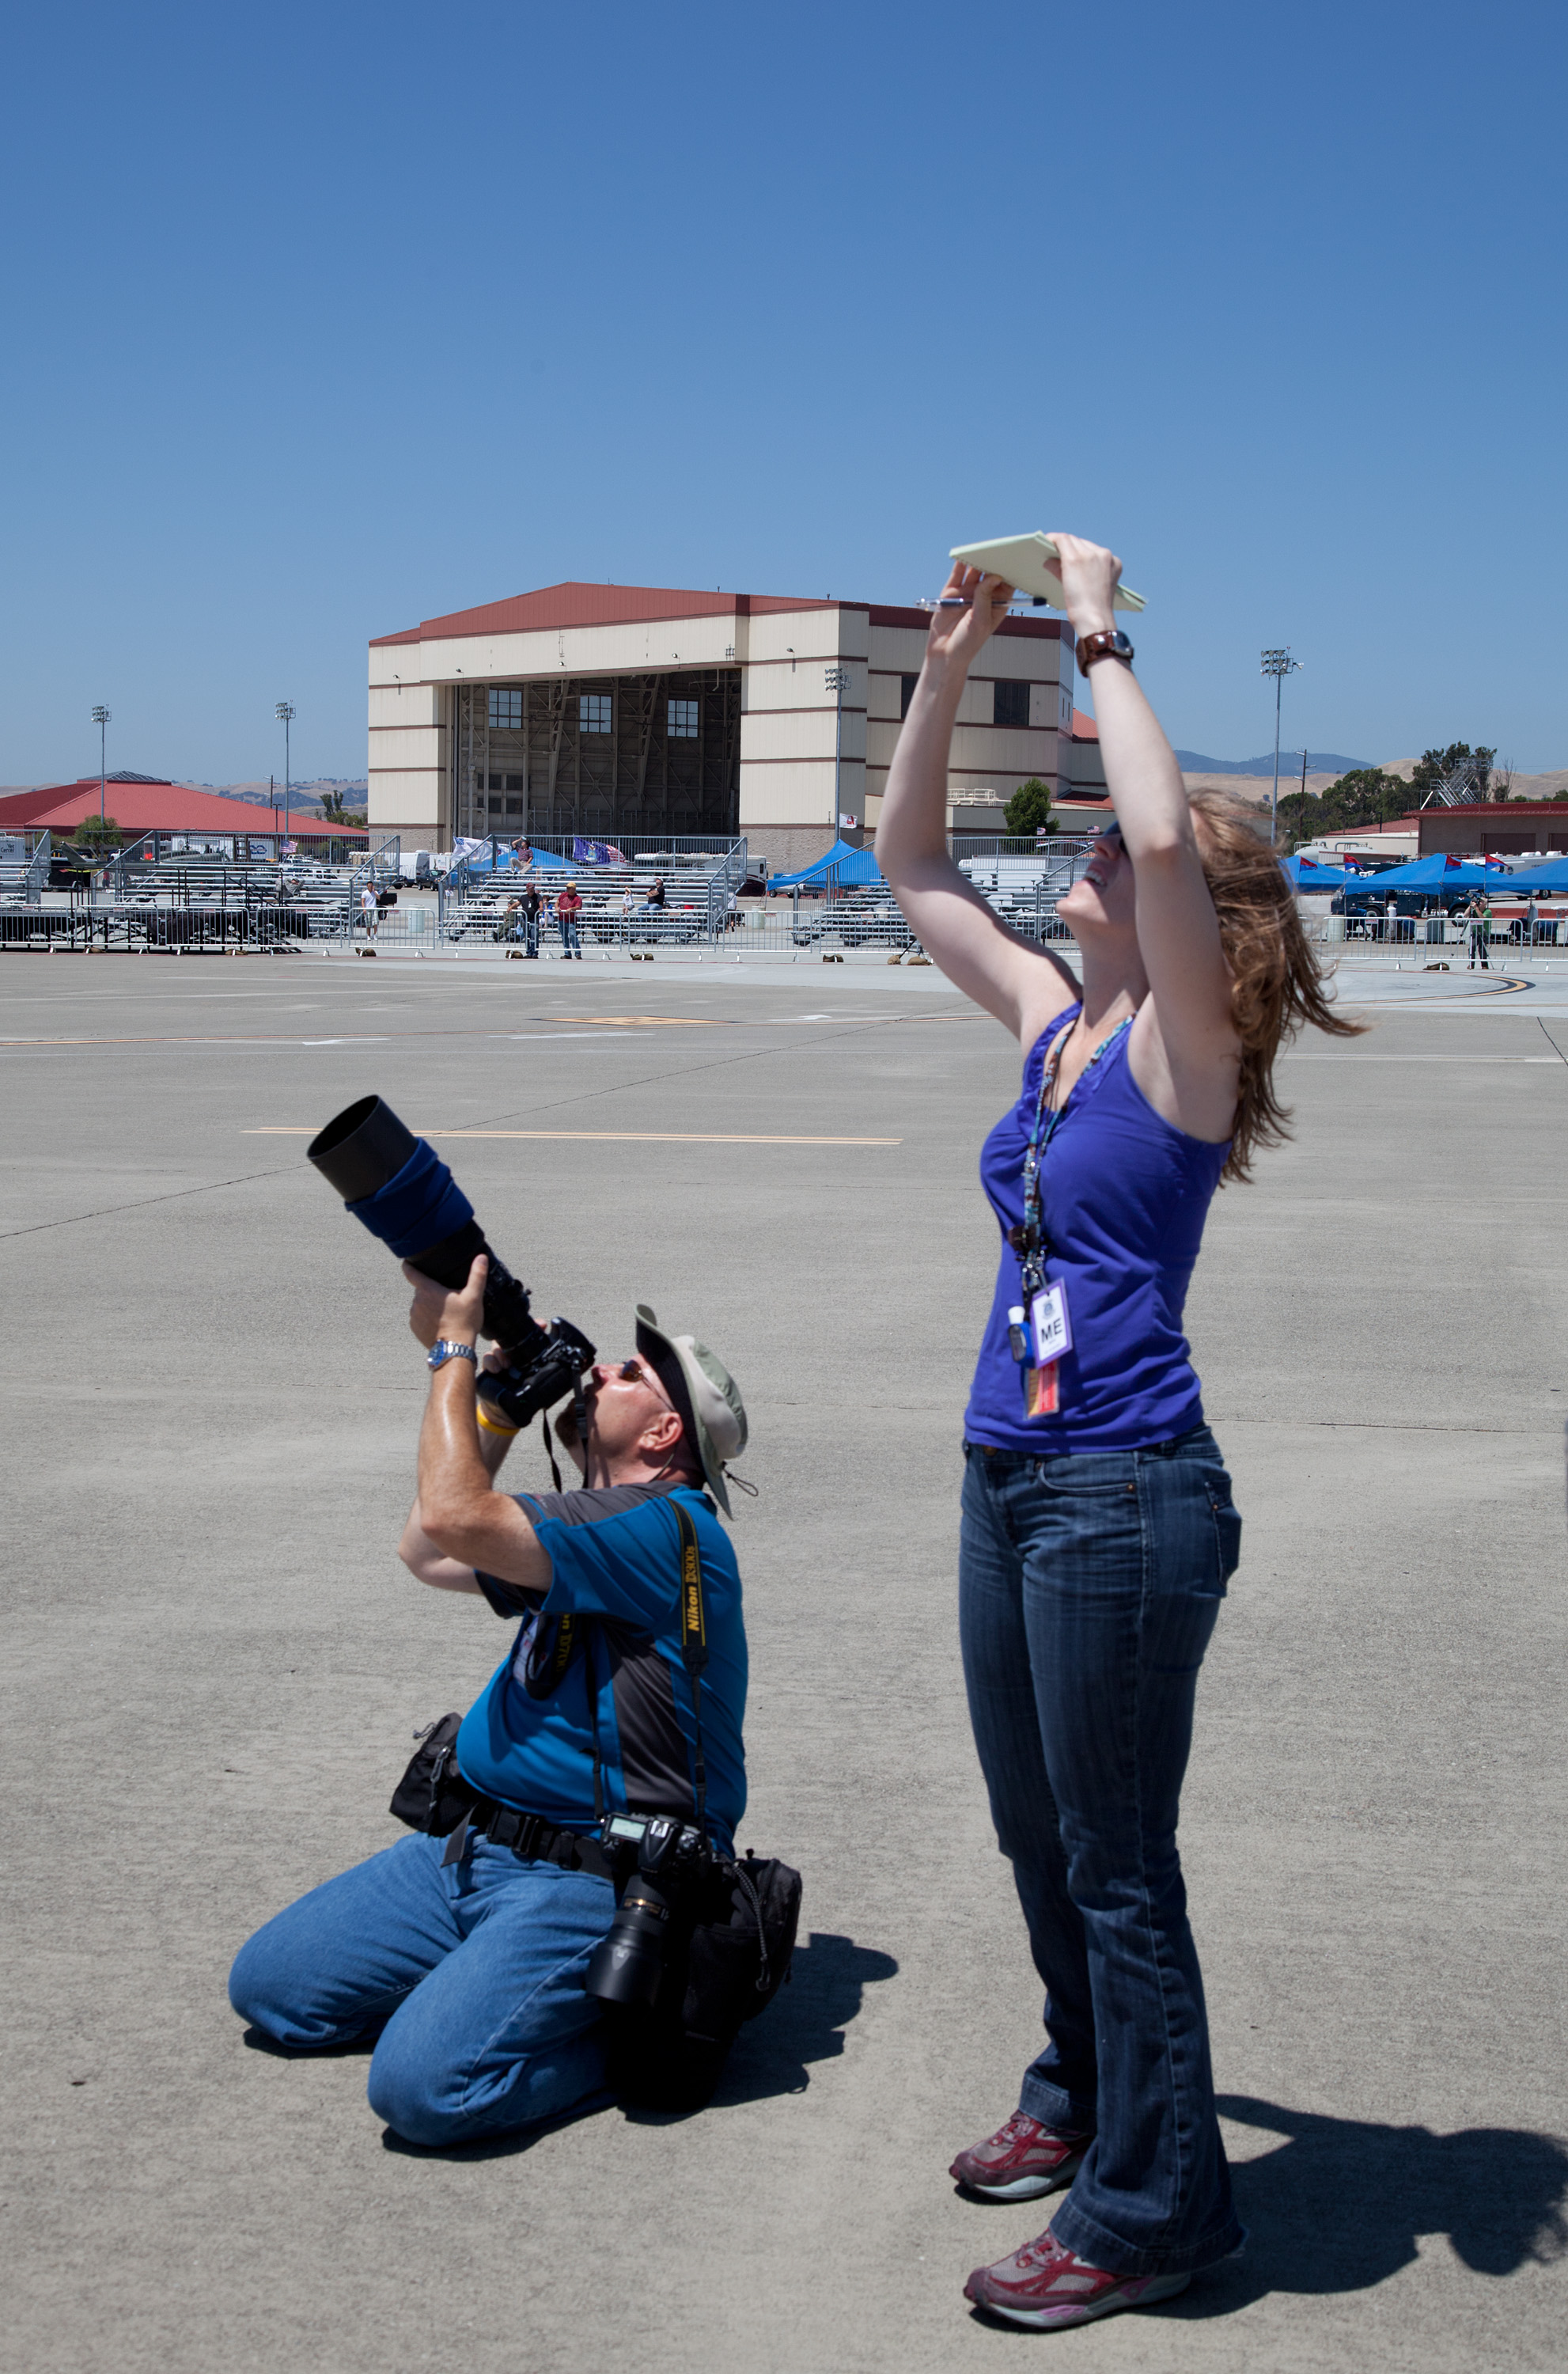
beach, sea, vacation, airforce, spring, blue, california, fun, footwear, media, image, usaf, journalist, solano, vacaville, travis, airexpo, endurance sports